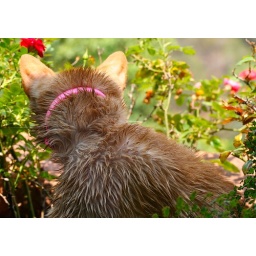
drying out in the window box